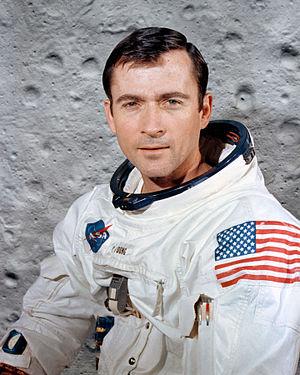
Douze astronautes ont marché sur la Lune, tous américains.
Le groupe d'astronautes 2 de la National Aeronautics and Space Administration résulte d'une seconde sélection, en septembre 1962, d'un groupe d'astronautes dans le but de participer au programme Gemini, puis aux vols Apollo.
Cette page présente une chronologie de l'année 2018 dans le domaine de l'astronomie.